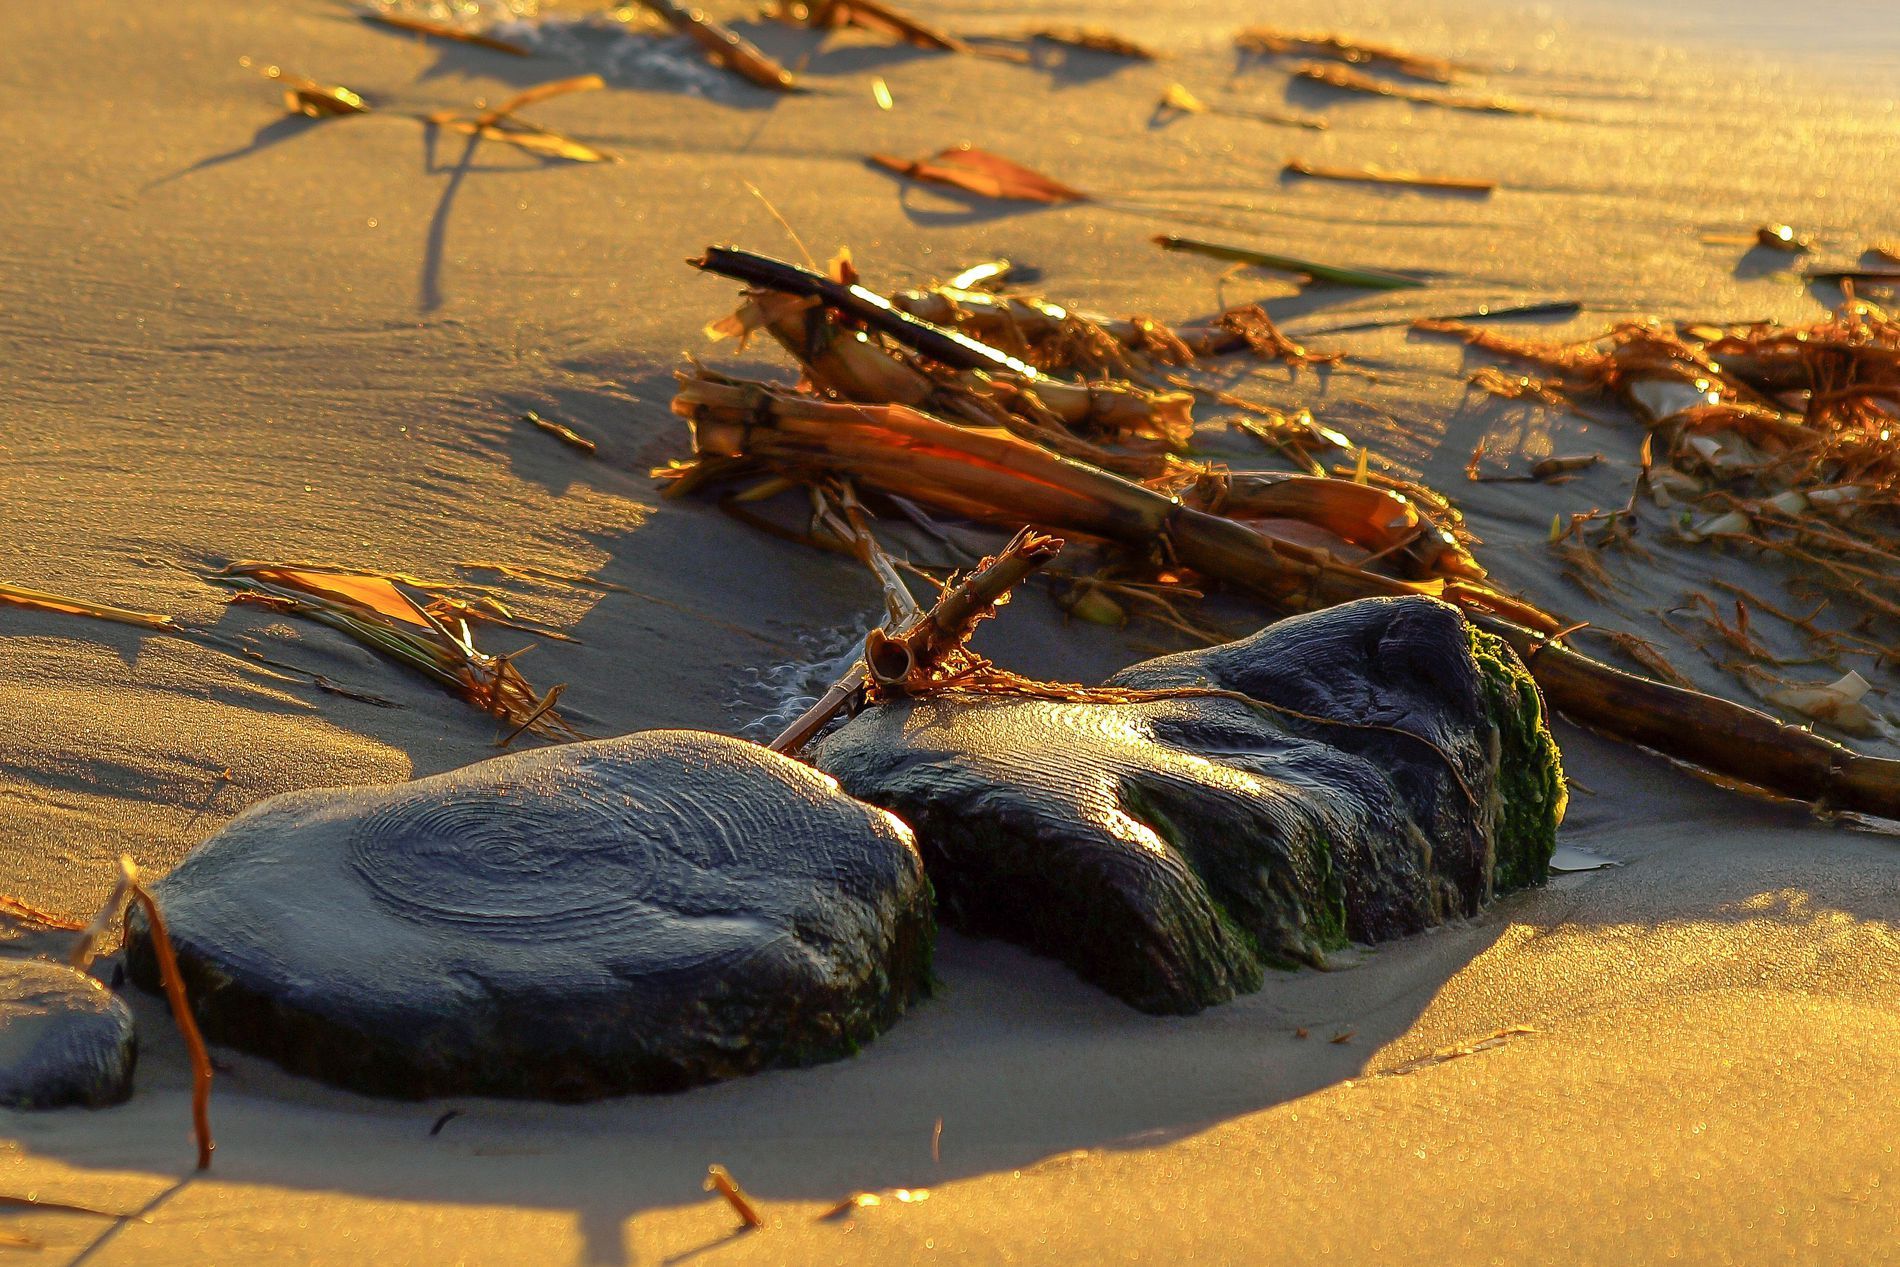
Golden Shore
Rocks and driftwood scattered along a sandy beach, bathed in warm, golden sunlight at sunset
Angled from low down, close, the camera takes exquisite details of the sand and smooth rock faces. The atmosphere is calm and serene, such as a serene coastal evening. The color range is rich with warm golden yellow, dark blacks, soft tans, pale greens from the algae on rocks, and scattered touches of orange from dry leaves and driftwood. The diffused light and elongated shadows focus attention on the peaceful tranquility of the scene
Labels: Wood, Nature, Outdoors, Sea, Water, Animal, Bird, Sea Waves, Beach, Coast, Shoreline, Machine, Screw, Food, Invertebrate, Lobster, Sea Life, Seafood, Sand, Rocks
Camera: OLYMPUS IMAGING CORP. E-510
Lens: 70.0-300.0 mm f/4.0-5.6
Aperture: F4.5
Exposure: 1/250 sec
ISO: 100
Focal length: 141.0 mm